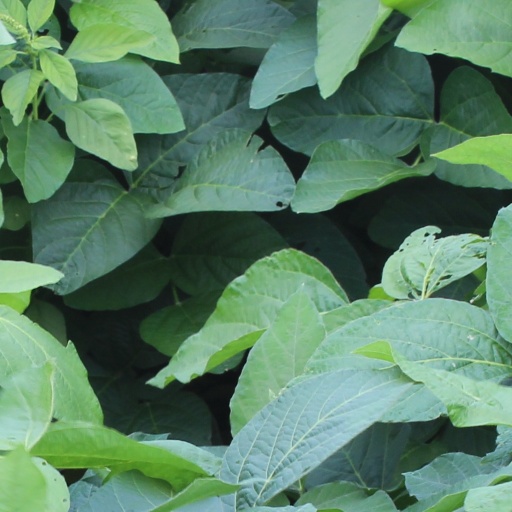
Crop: soybean